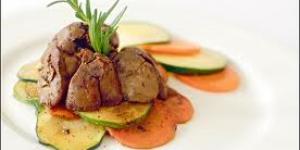
higadillos de pollo gourmet